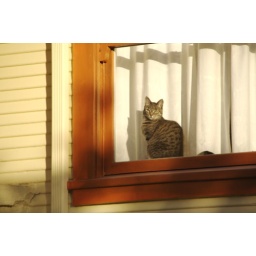
cat in a window